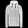
Label: Pullover